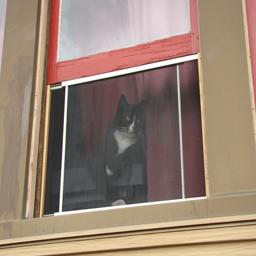
Black and white cat looking out of an inside window.
a cat sitting in a window and looking outside.
A black and white cat is sitting in a window.
A window shows a black and white cat look out the screen.
This is a picture of a cat looking out of a window.